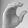
ASL letter: C